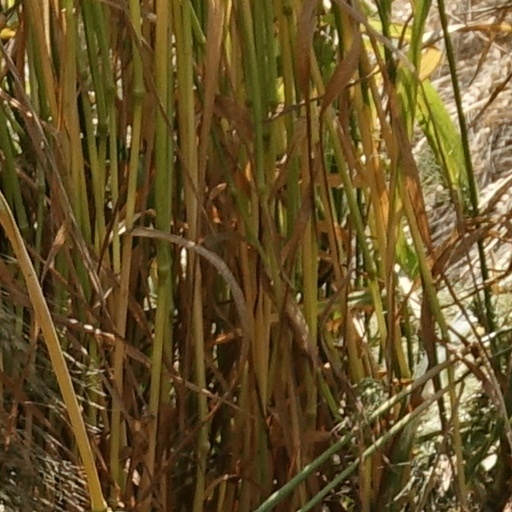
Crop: wheat